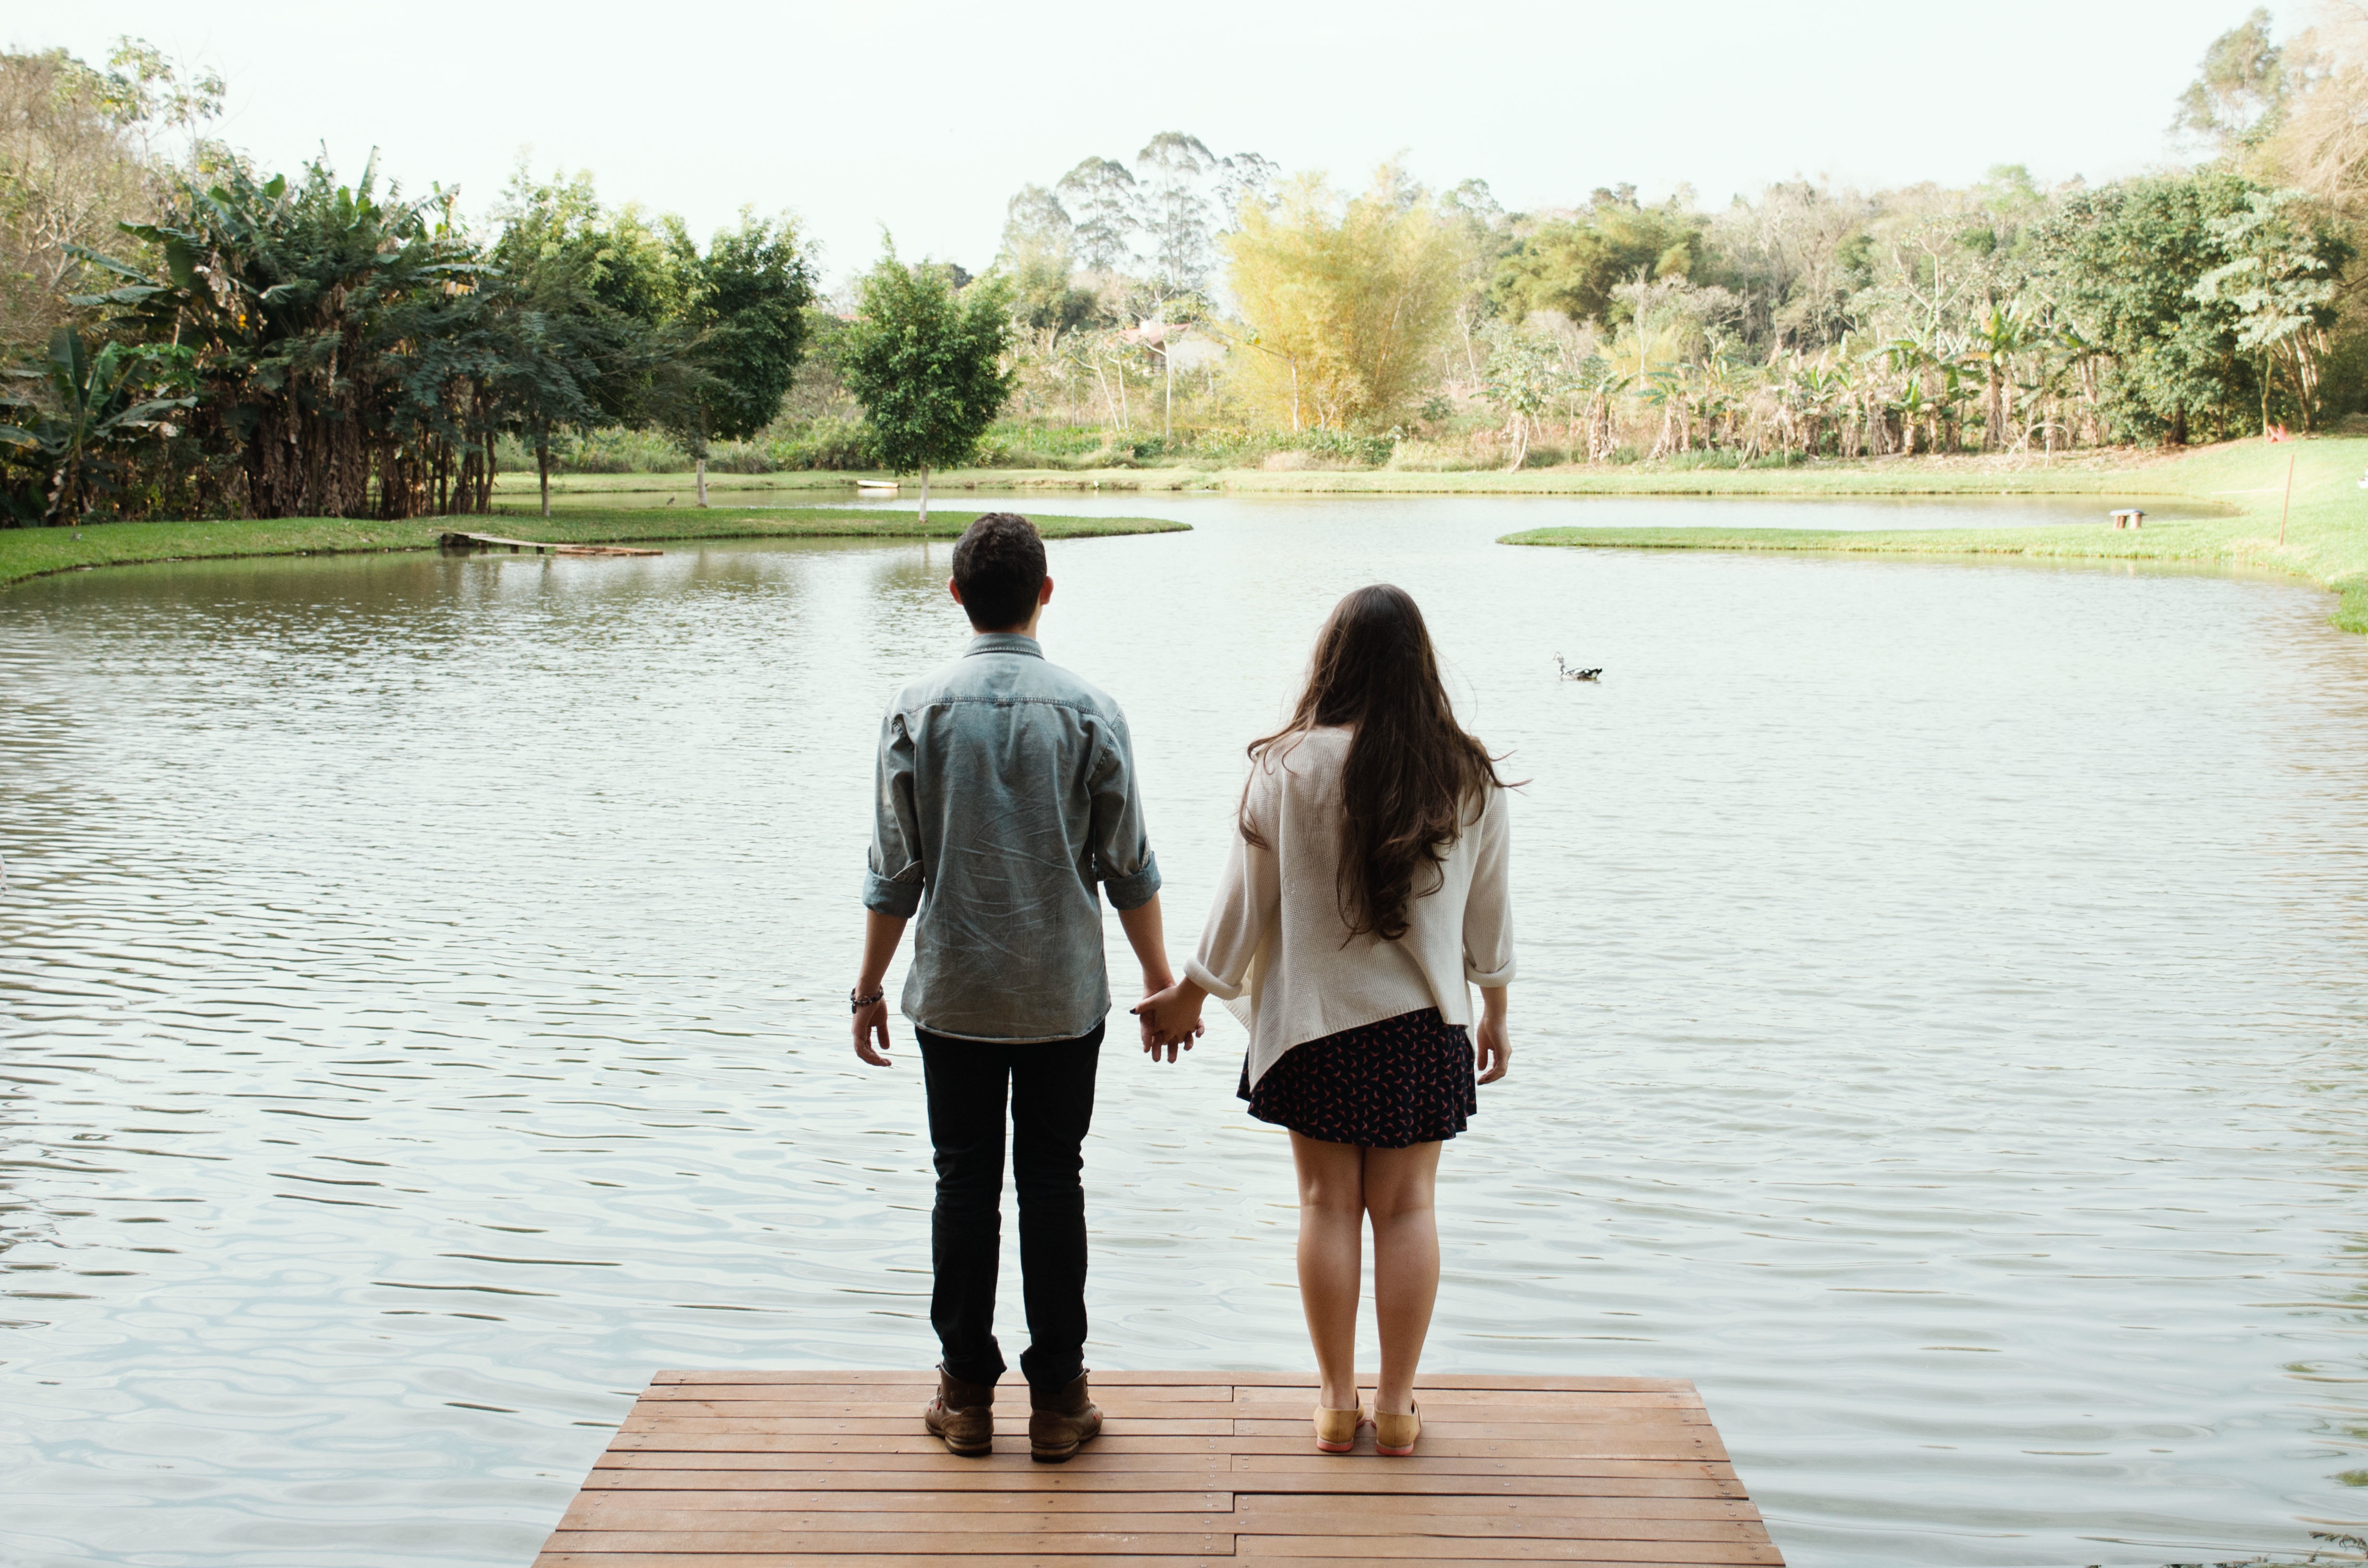
water, lake, vacation, leisure, ceremony